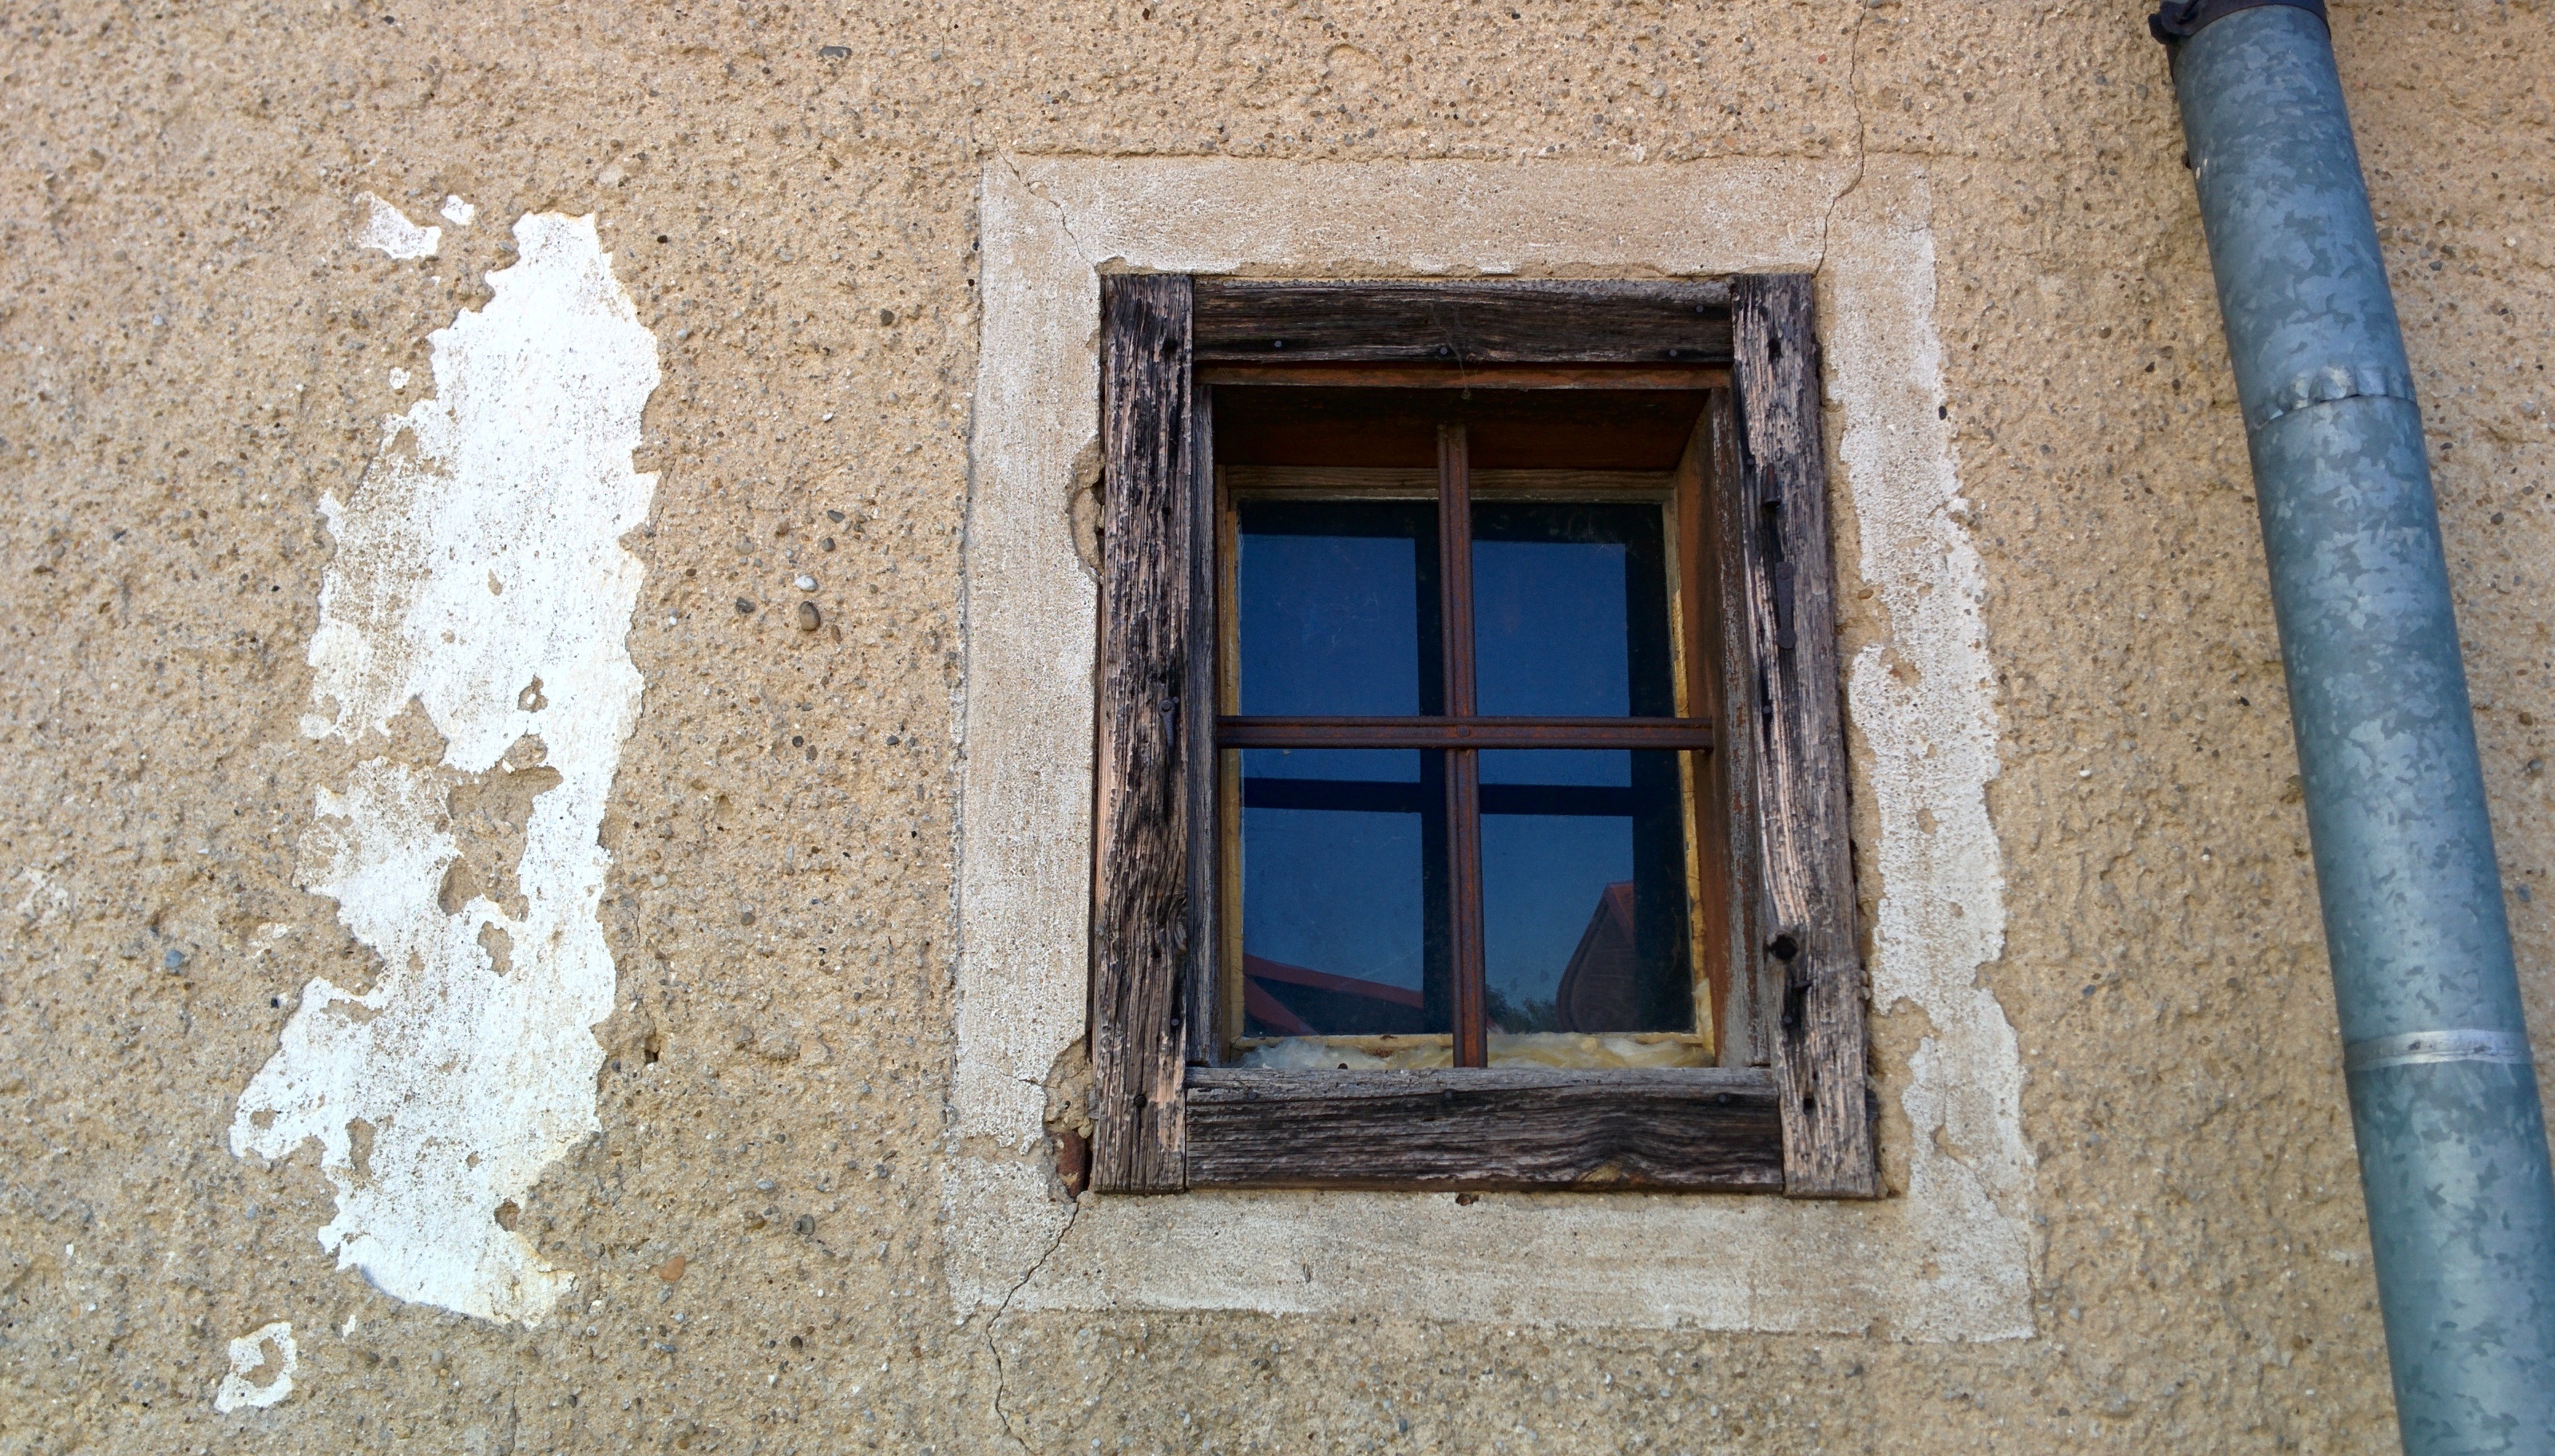
architecture, sky, house, window, building, home, wall, facade, blue, residential, door, material, real, estate, sash window, rain pipe